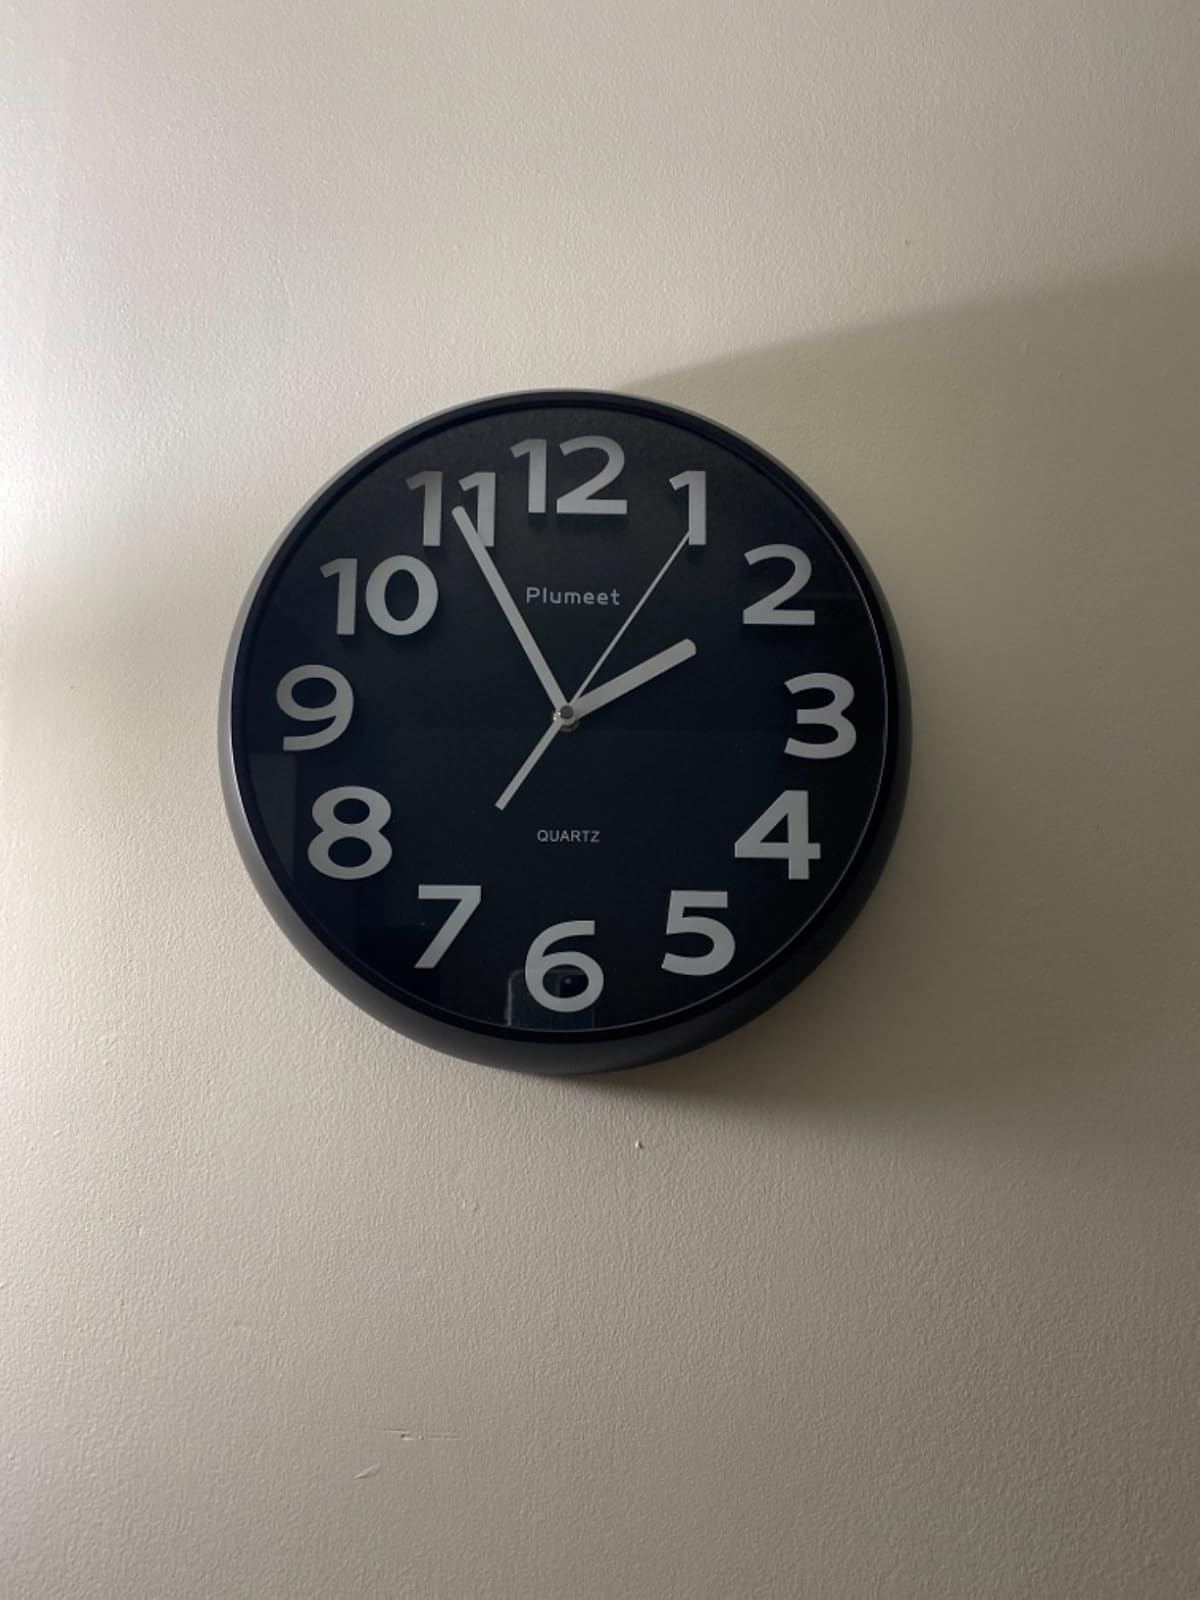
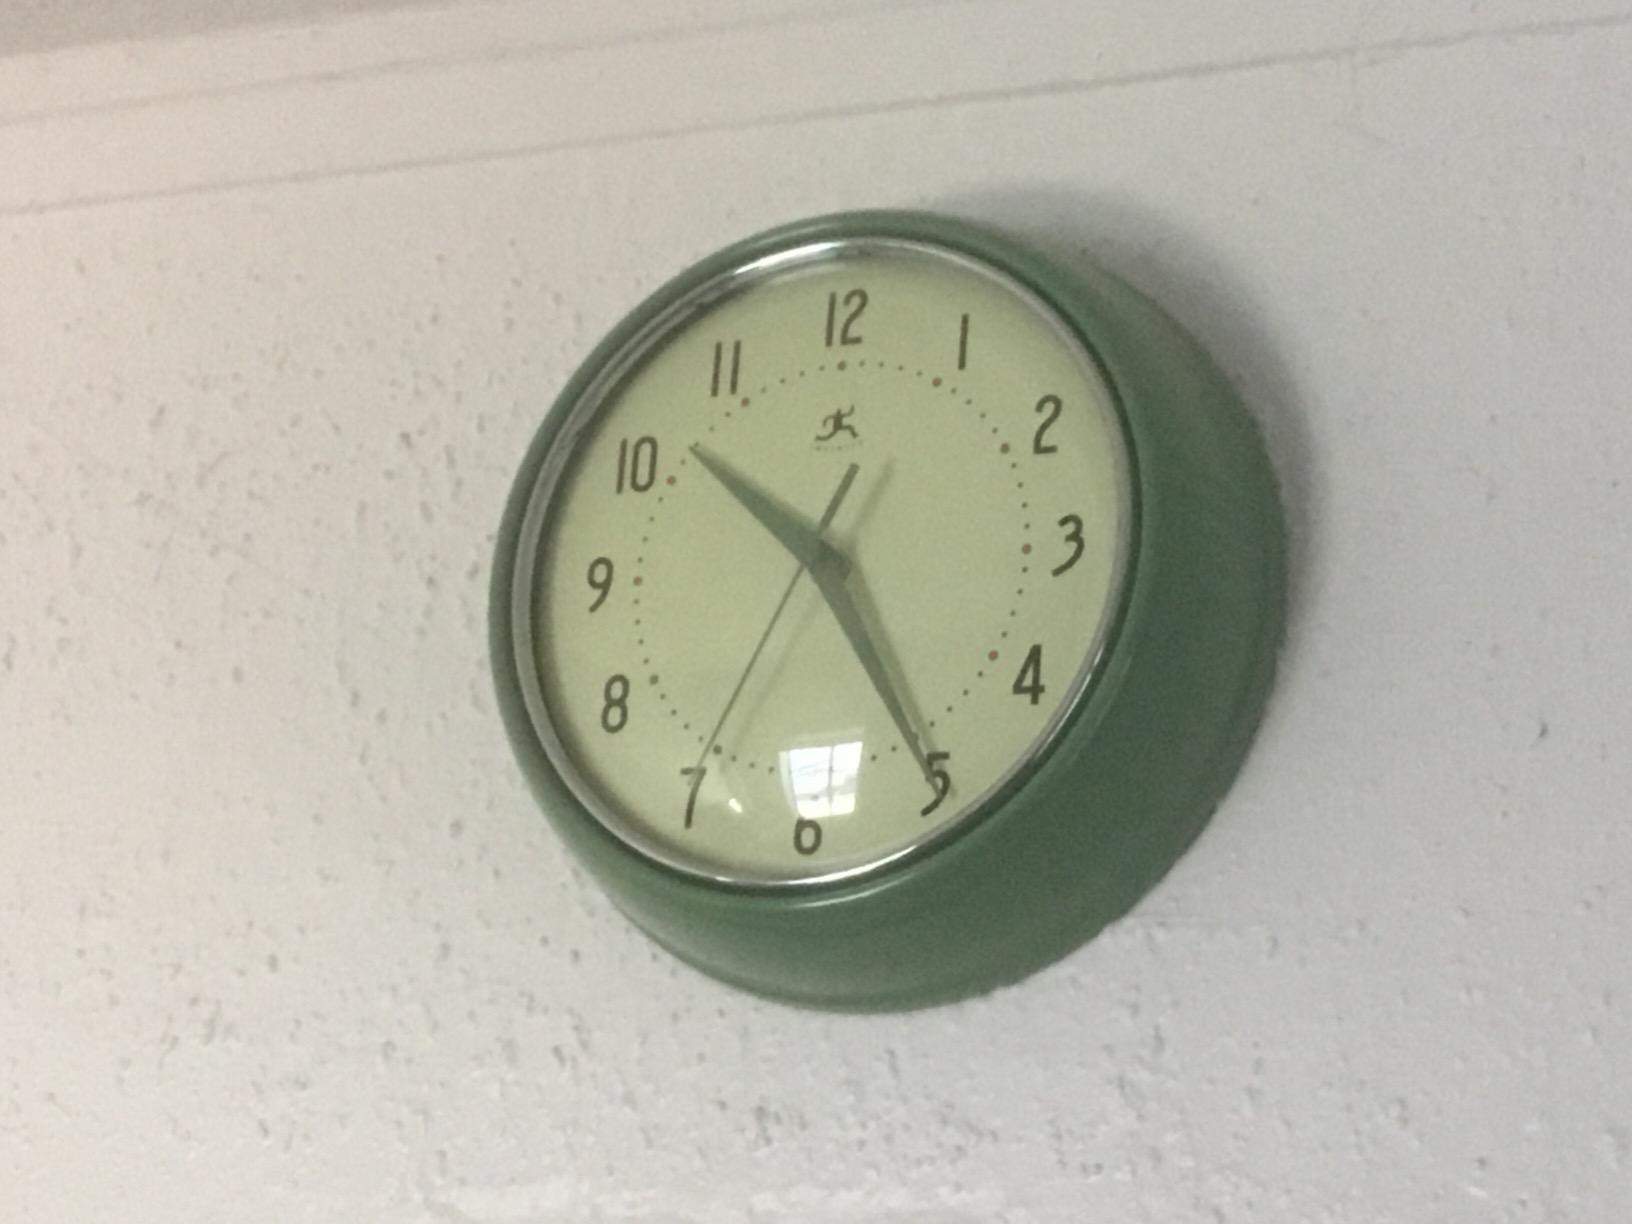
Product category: clock
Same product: no